Puckapunyal

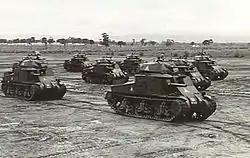
M3 Grants of the 1st Armoured Division at Puckapunyal, June 1942

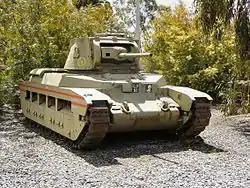
A Matilda II tank at the Puckapunyal Tank Museum

The area was first used as a mobilisation and training area during World War I. During the early 1920s, an ordnance store and rifle range were built on the site. In 1939, the area was formally established as Puckapunyal Camp: the name was taken from the Aboriginal name for a large hill within the training area, which has been variously translated as "death to the eagle", "the outer barbarians", "the middle hill", "place of exile", and "valley of the winds". The base was used to train the Second Australian Imperial Force, as other Army establishments were at capacity training Militia units. The original site was too small for wartime training, and an additional were acquired. As well as Australian units, the United States Army's 41st Infantry Division trained at Puckapunyal.